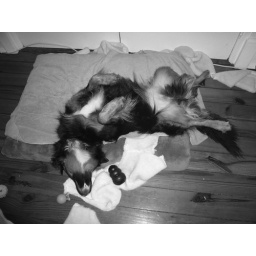
Sleeping on his 8 inch thick bed, with a towel from his bath and surrounded by remnants of toys